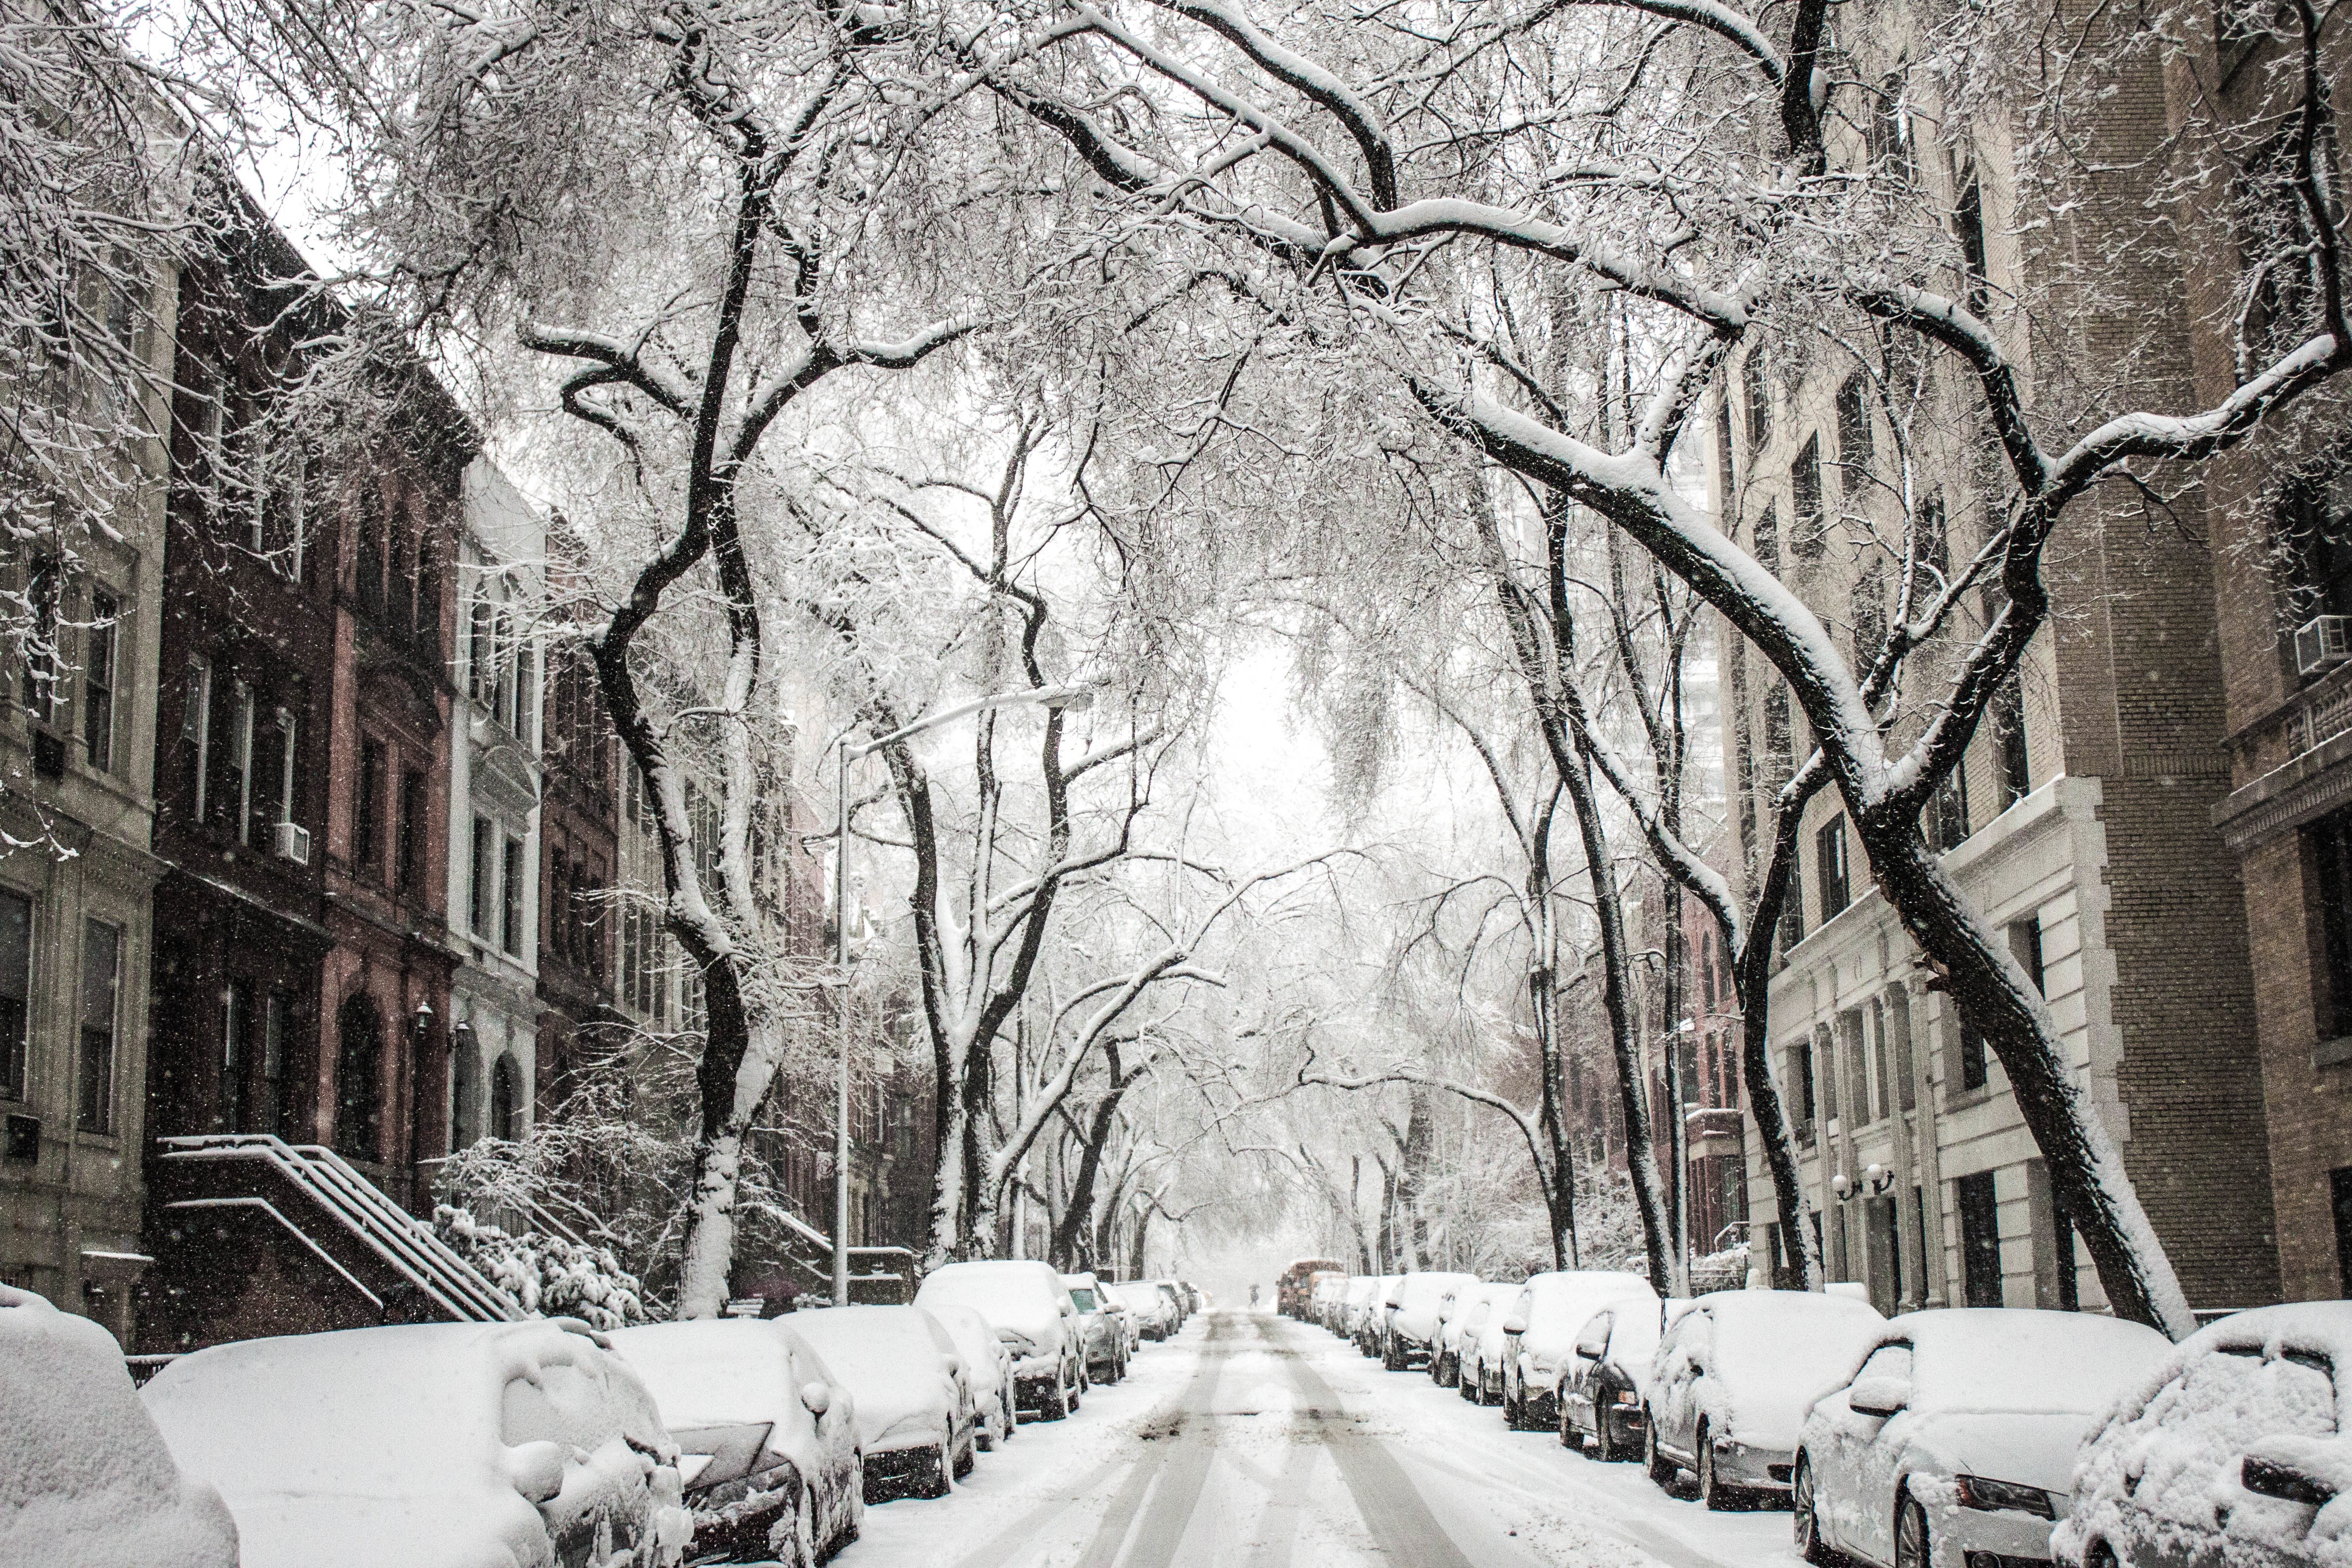
tree, branch, snow, cold, winter, black and white, road, white, car, frost, city, urban, weather, storm, snowy, freeze, frozen, monochrome, season, trees, safety, snowstorm, scene, blizzard, freezing, monochrome photography, winter storm